Kodaline

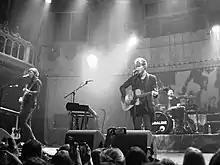
Kodaline performing in 2015

Kodaline are an Irish rock band. Originally known as 21 Demands, the band adopted their current name in 2012 to coincide with the changing of their music. The group comprises Steve Garrigan, Vincent May, Mark Penderson and Jason Boland.